Star Trek: Enterprise

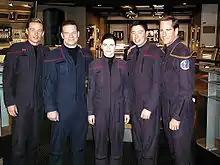
Connor Trinneer "(far left)" and Scott Bakula "(far right)" in costume alongside the Sailors of the Year for 2001 of the US Navy aircraft carrier USS "Enterprise"

Prior to the end of "" and following the end of "" in June 1999, Paramount approached Rick Berman and Brannon Braga about the production of a fifth "Star Trek" series, either to overlap with the final season of "Voyager" or to immediately follow. Berman had previously created "Star Trek: Deep Space Nine" along with Michael Piller, "Voyager" with Piller and Jeri Taylor, and had been wanting to work with Braga on a series concept. While the fans online were suggesting that it could either be based on Starfleet Academy or the adventures of Hikaru Sulu, the producers took care that no information was leaked to reveal what the concept was going to be. They later revealed that the Academy idea was never properly considered.